The Children's Monologues

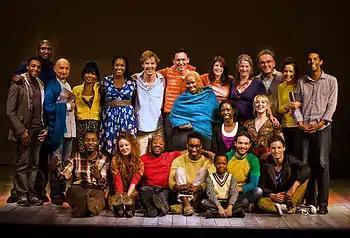
The cast of "The Children's Monologues" (2010)

The music for the 2010 event was arranged by British composer Paul Gladstone-Reid MBE. He incorporated original recordings of the children reading their stories in Sesotho and Tswana into the score.